List of Chad Vader: Day Shift Manager characters

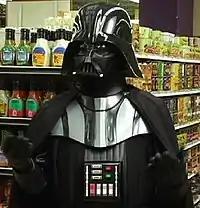
Chad Vader, as portrayed by Aaron Yonda.

Chad Vader (portrayed by Aaron Yonda and voiced by Matt Sloan) is the protagonist of the series, and day shift manager of Empire Market. Sometimes using lines lifted from the "Star Wars" films, Chad's original main goal was to crush the store's competition and help make it dominate the food retailing industry. However, this later changed into a desire to become general manager. While he has harsh relationships with some of his co-workers, most notably Clint, he has better ones with others, such as his "apprentice" Jeremy. Chad implies in "The Date" that his older brother is Darth Vader, and that he gave Chad a life support suit similar to his own when Chad accidentally rode his bicycle into a volcano; Chad lost touch with his family when they moved to Tatooine without him. Though Chad's loyalty to the store is unquestionable, his habit of maiming customers and brandishing his lightsaber has led to trouble with management. He was devoted to his initial day shift manager position, and quit his job when he was demoted to the night shift; however, he later returned. At the conclusion of the third season, Chad is finally promoted to the general manager position. In season 4, he finds his "dark, soul half" and becomes a much harsher manager. He promotes Maggie to be his deputy and fired a popular stockboy for making a song called "Chad Vader Makes Me Cry". Later, Michelle breaks up with Chad for treating the employees poorly. Chad hires imperial troopers to make sure the employees are doing their jobs. He turns the employee lounge into his personal palace and makes Lloyd his pet and Jimmy his slave dancer. When he orders Michelle to be his girlfriend again, she shoots a stormtrooper and quits. When he and Maggie find Jeremy and Jimmy trying to fix the generator, Chad decides to fix it but gets electrocuted and almost dies. It is revealed that Maggie sabotaged the generator to kill Chad and become general manager again, but when Hal Thompson revives Chad, she tosses her helmet in the trash and escapes. Chad later demotes himself to day shift manager and promotes Jeremy to general manager.